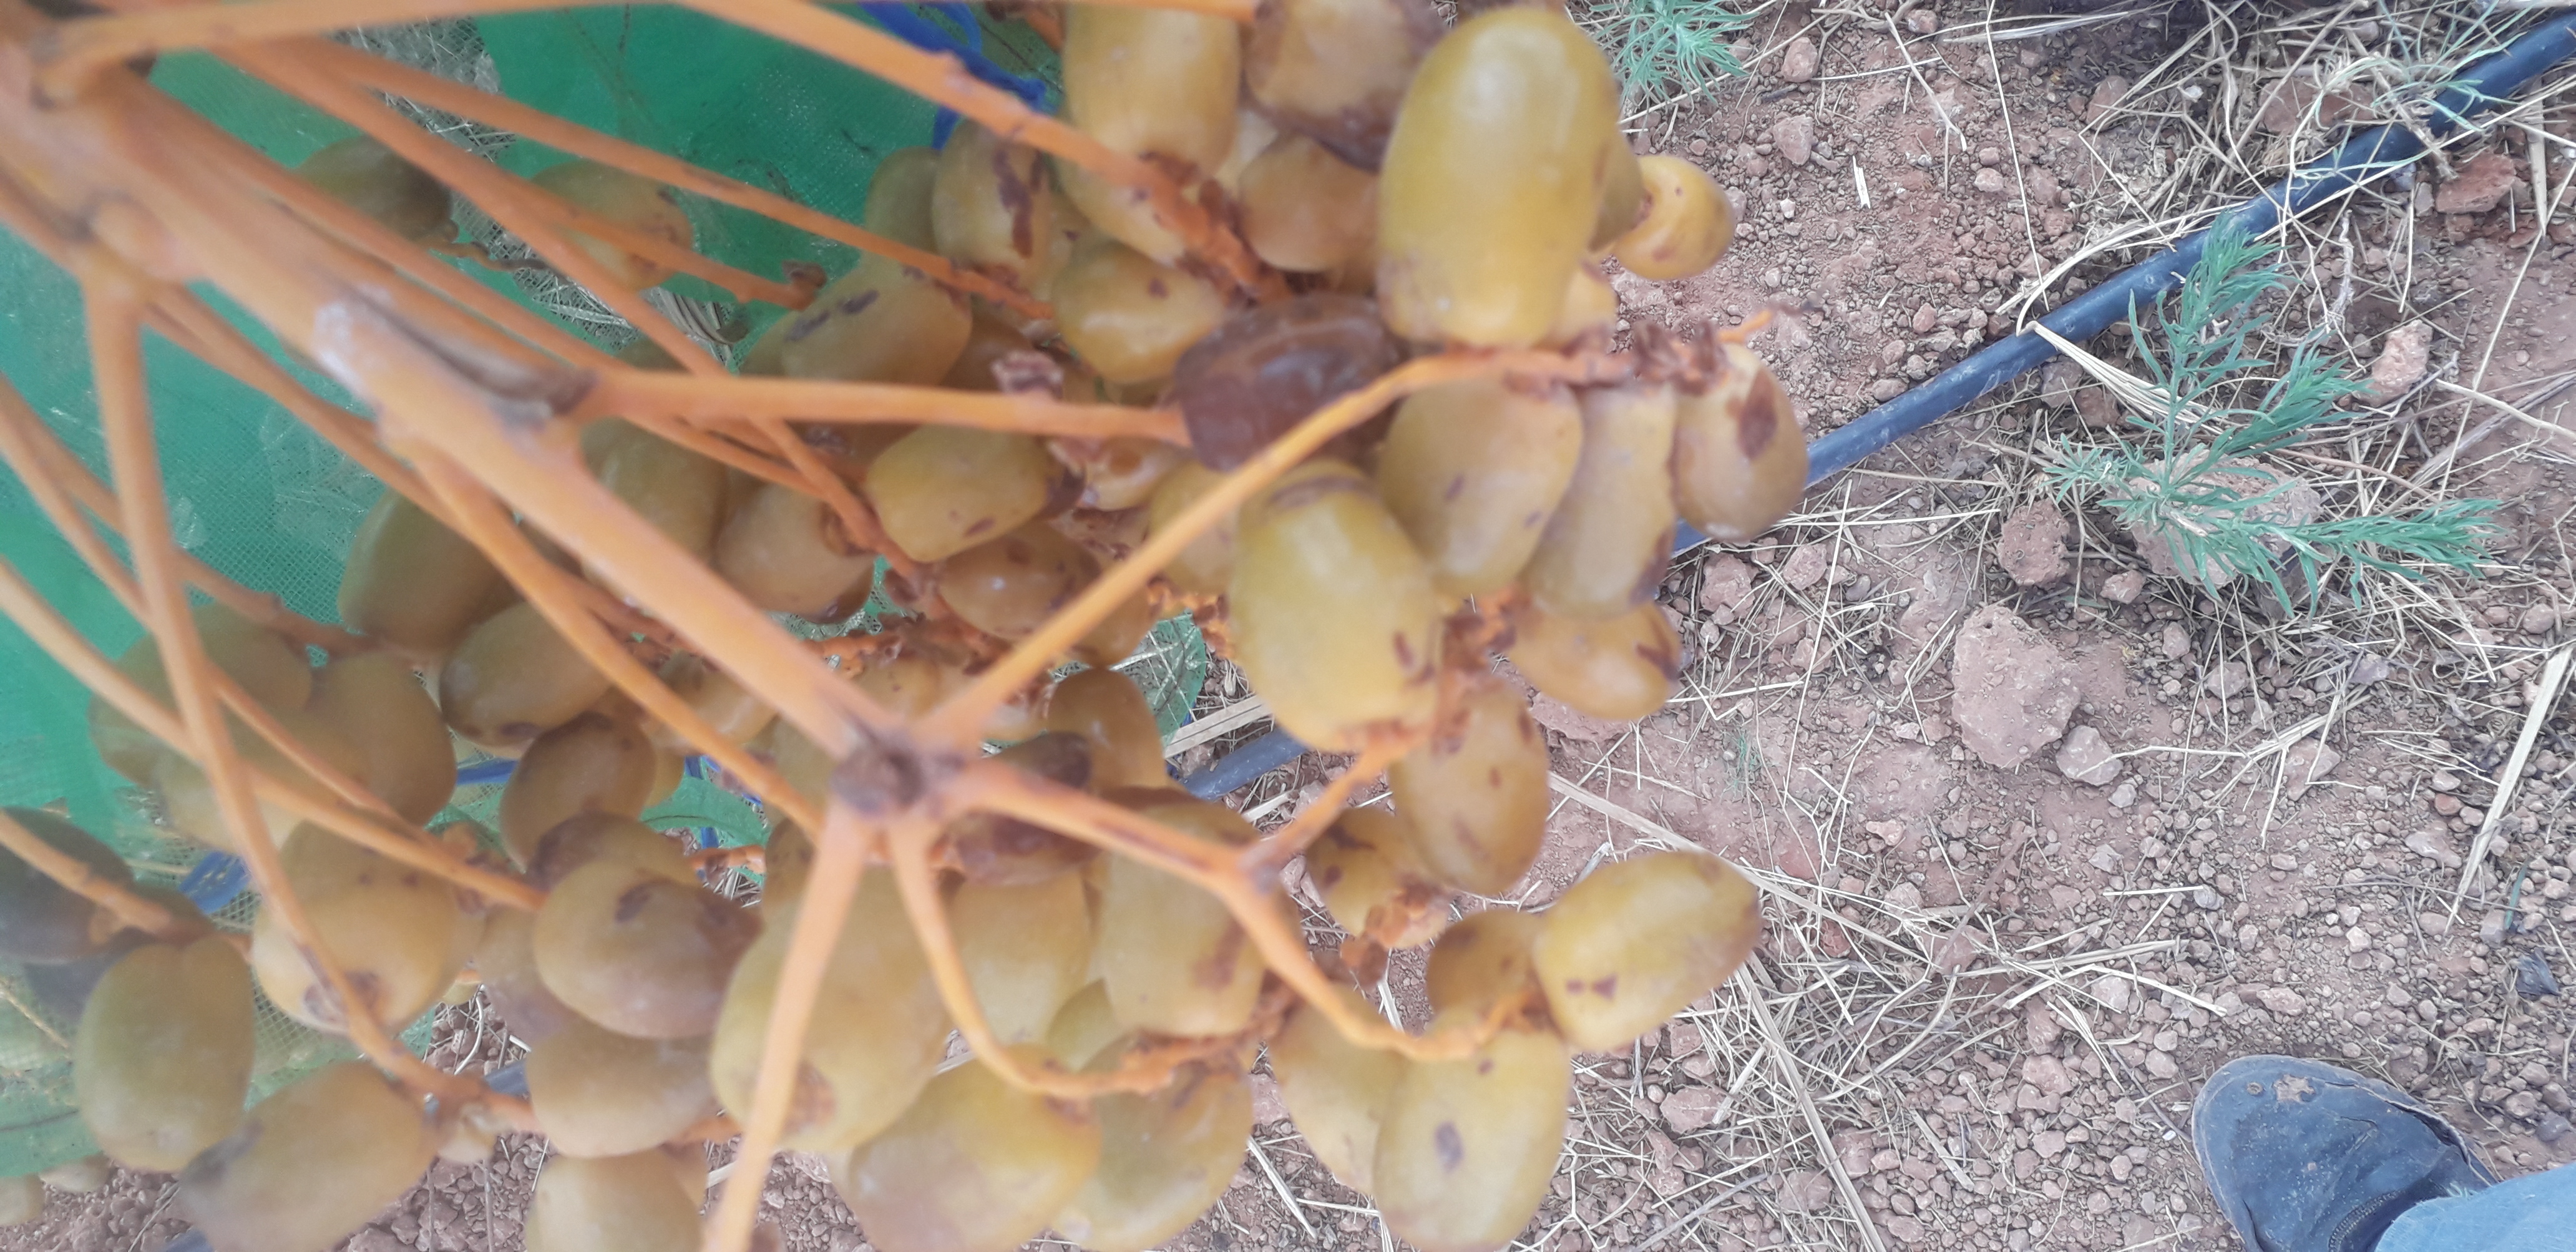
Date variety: Boufagous